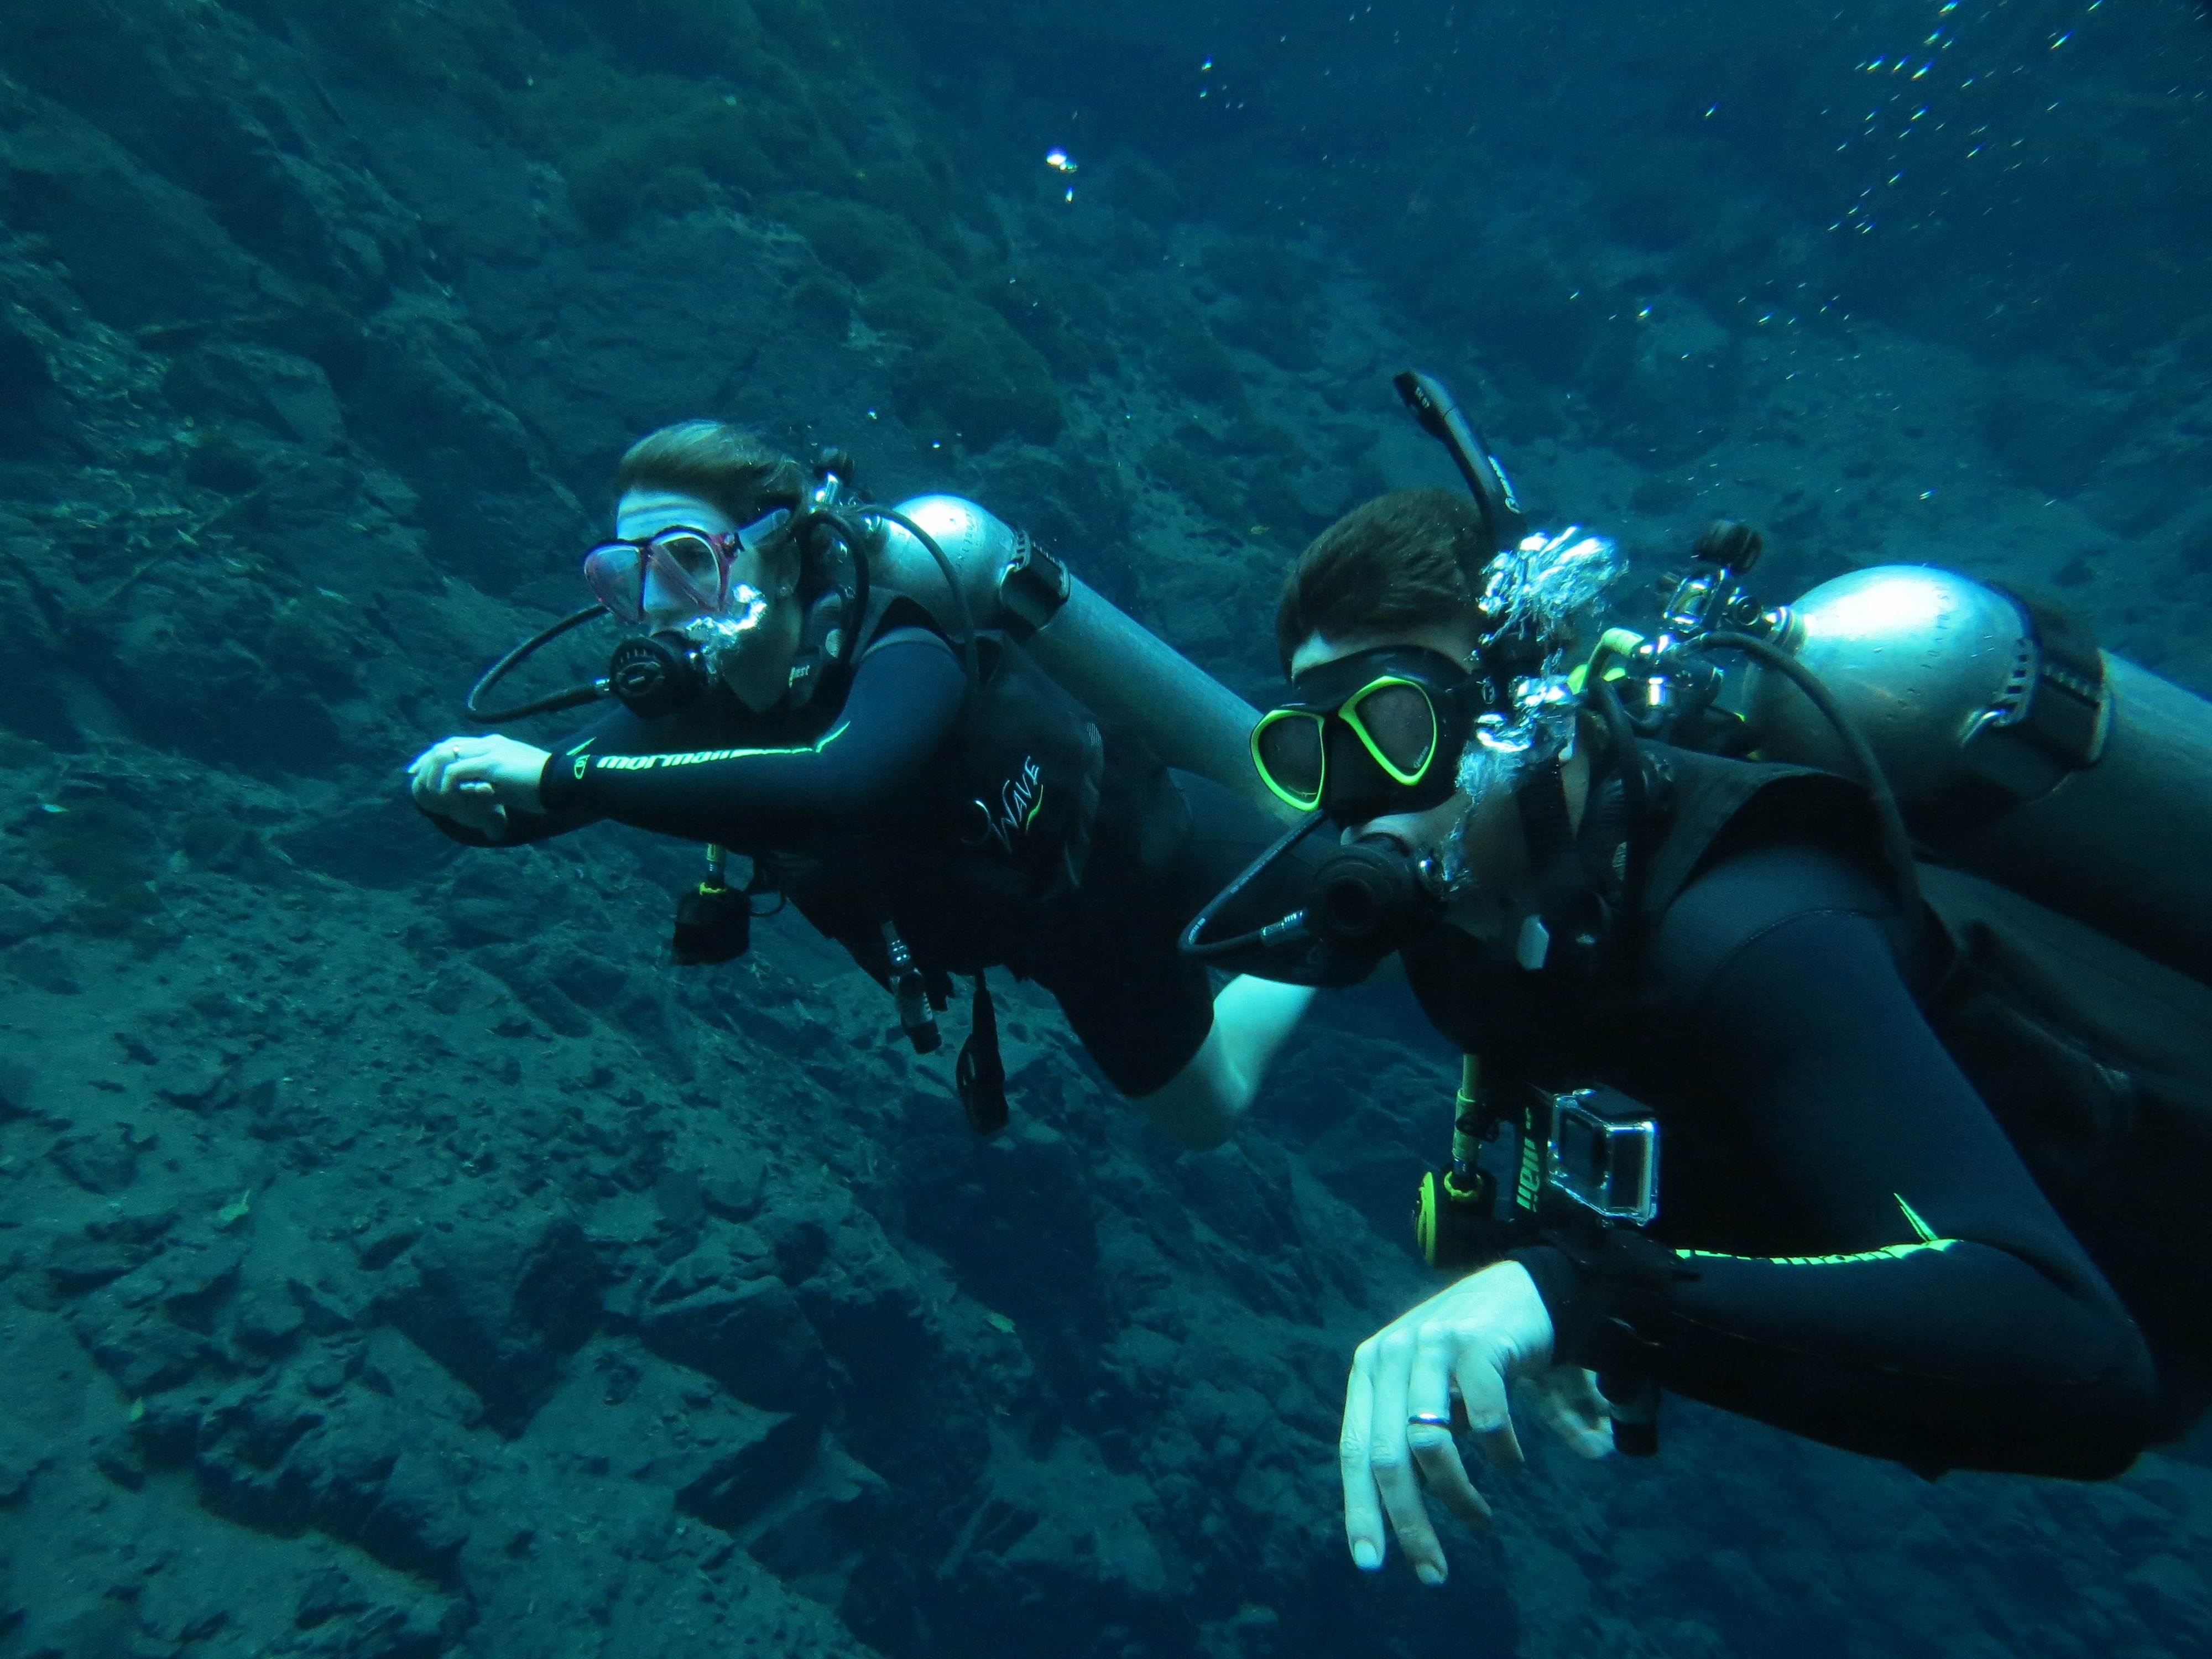
recreation, diving, underwater, biology, blue lagoon, reef, beautiful, screenshot, water sport, scuba diving, marine biology, underwater diving, divemaster